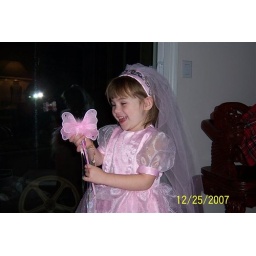
Pretty pink princess in the dress Aunt Co-co made her